Frunzenskaya Embankment

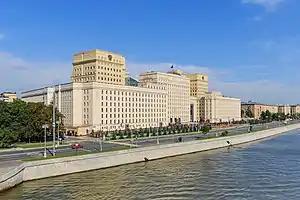
Frunzenskaya Embankment at Pushkinsky Bridge

Frunzenskaya Embankment is a street and embankment in Khamovniki District of Moscow. It is a section of the embankment along the Moskva between the Krymsky and Novoandreevsky Bridges.